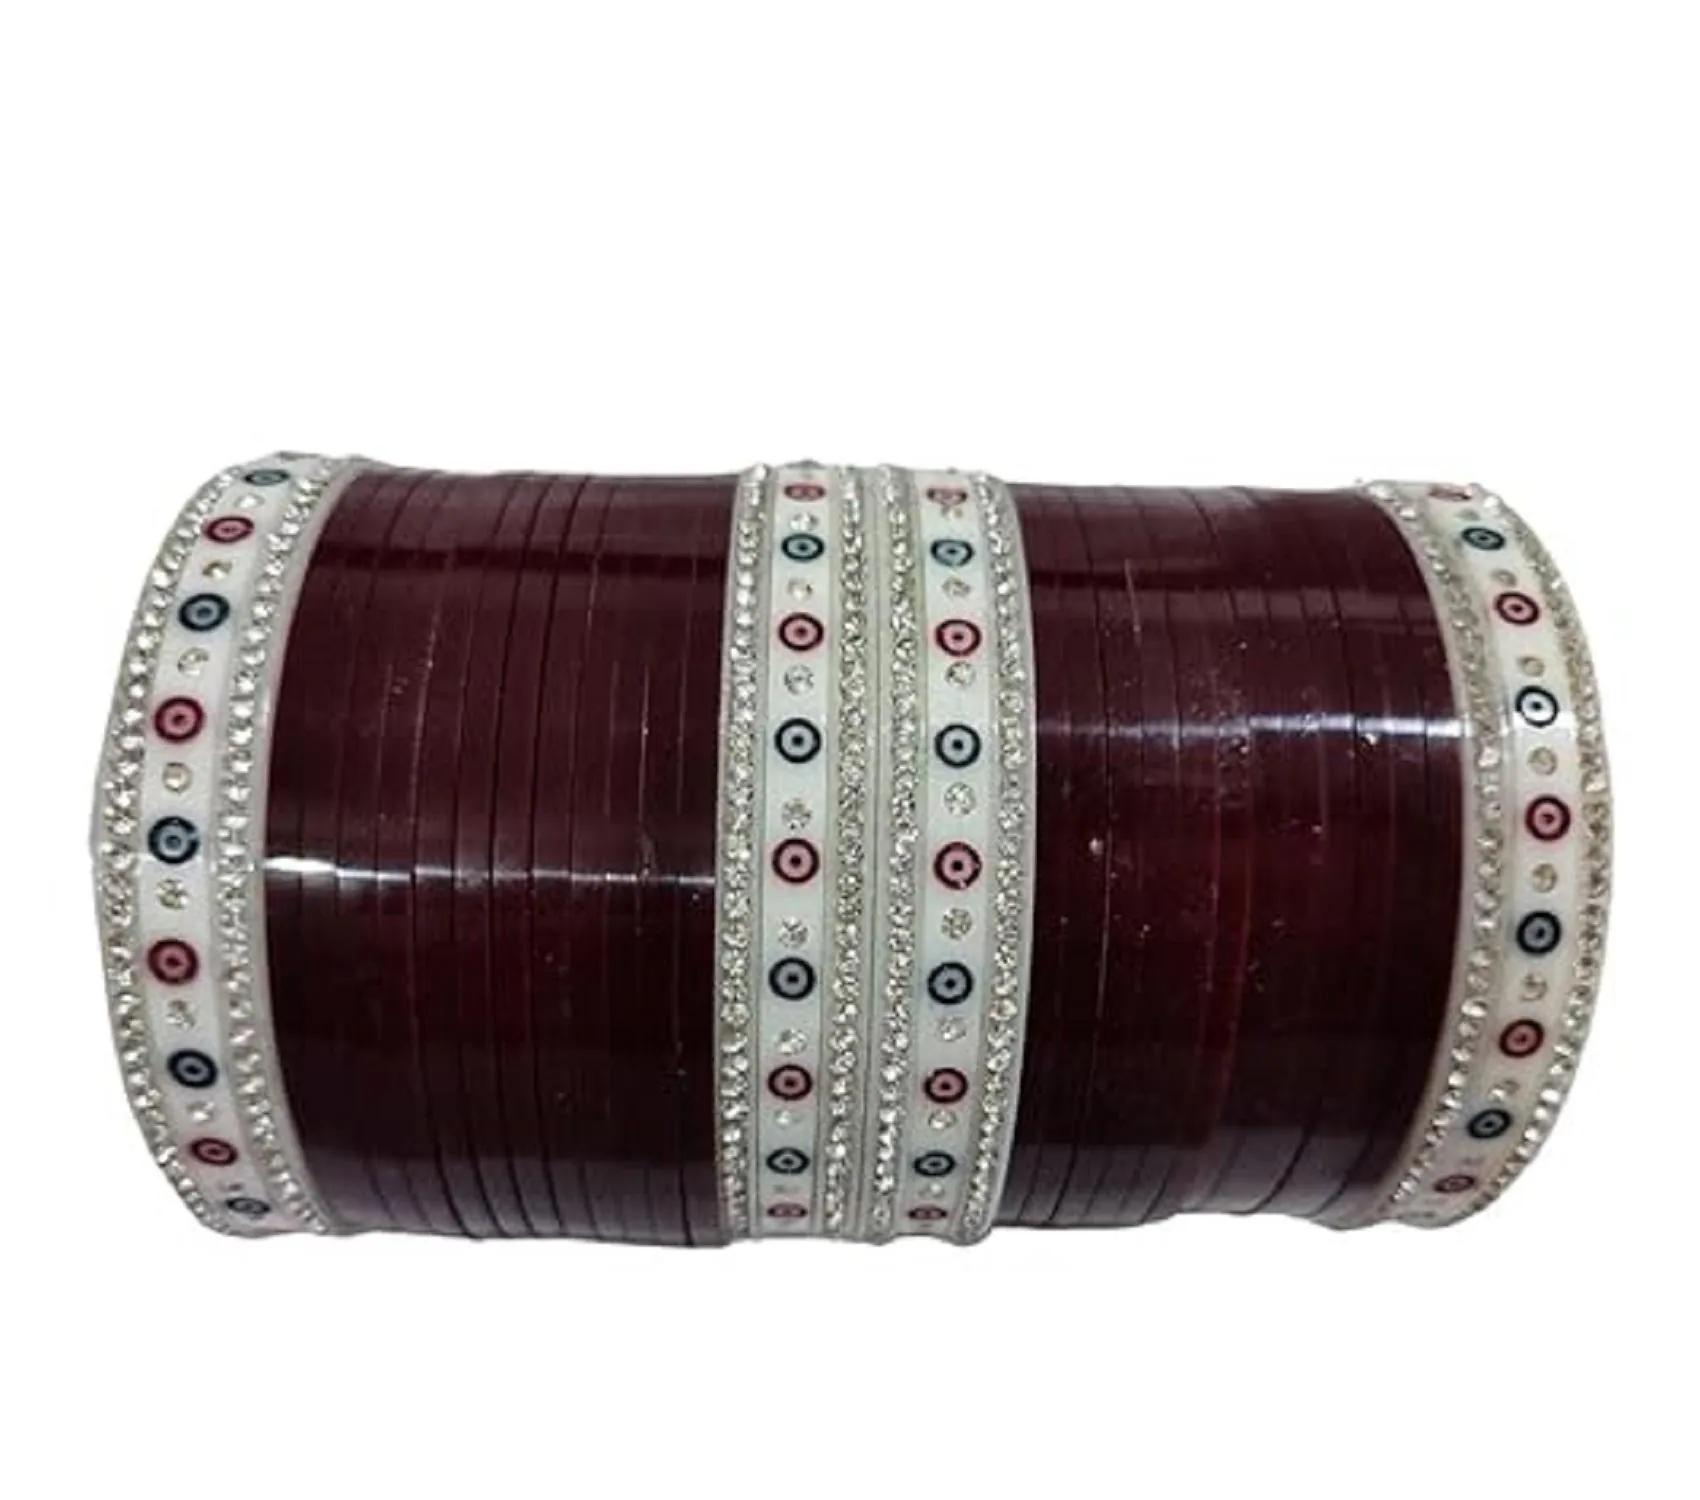
KAMAAKSHI FASHION COLLECTIONS chuda plain Plastic Bangles Set for Women/Girls Plain Bangles for Any Occasion -pack of 39
Type: Bangles
Brand: KAMAAKSHI FASHION COLLECTIONS
Price: Rs. 799
 GRACEFUL & FLAWLESS: Give yourself that beautiful & Fancy & Traditional look with our traditional ethnic jewelry. Versatile design, can be teamed with any ethnic outfit . Boost your style quotient with this beautiful Bridal Chuda . Teamed it with your wedding party dresses & wedding day heels to complete the look. OCCASION: Will add lustre when worn for a wedding day, engagement day, prom party and any special occasion. Perfect & Ideal gift for Loved Ones, Wife, Mother, Sister, Daughter. Excellent Gift For Birthday, Anniversary, Engagement, Valentine, Wedding, Festivals And Celebrations. Women love jewellery specially traditional jewellery adore a women. They wear it on different occasions. They have special importance on ring ceremony, wedding and festive time. Traditional bangles for women will complement any Indian attire. Women love jewellery as it not only enhances their beauty, but also gives them the social confidence. You will feel comfortable while wearing it as it has light weight Usage instruction: Avoid of contact with water and organic chemicals i.e. perfume sprays. Avoid using velvet boxes, and store in air-tight boxes. After use, wipe the jewellery with soft cotton cloth. First wear your makeup, perfume - then wear your jewellery. This will keep your jewellery shining for years.
Features: GRACEFUL & FLAWLESS: Give yourself that beautiful & Fancy & Traditional look with our traditional ethnic jewelry. Versatile design